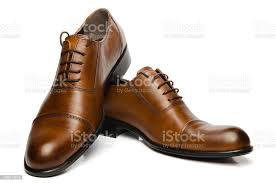
Label: Brogue